Taiwan under Qing rule

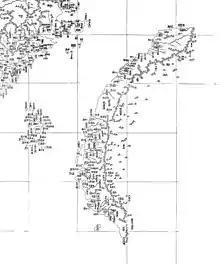
Chinese map of Taiwan, 1735

The Qing initially forbade mainlanders from moving to Taiwan and sent most of the Fujianese living in Taiwan back to the mainland, after which only 30,229 remained. With 546 inhabitants in Penghu, 8,108 aborigines, and 10,000 troops, the official population of Taiwan Prefecture was only 50,000. The shortage of manpower compelled local officials to solicit migrants from the mainland despite restrictions imposed by the central court. Sometimes even warships transported civilians to Taiwan. By 1711, illegal migrants from Fujian and Guangdong amounted to tens of thousands yearly. After 1760, restrictions were relaxed, and by 1811 there were more than two million Han settlers in Taiwan.